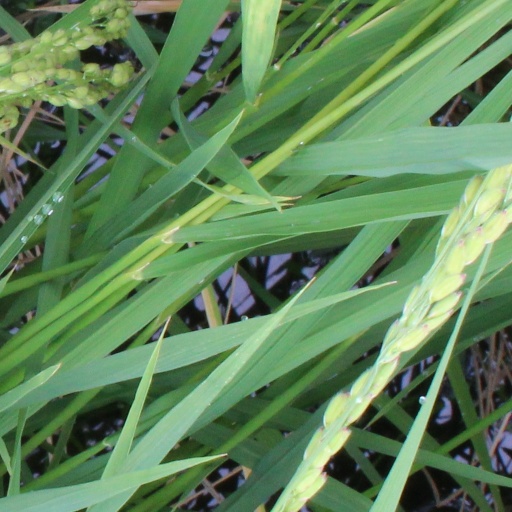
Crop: rice